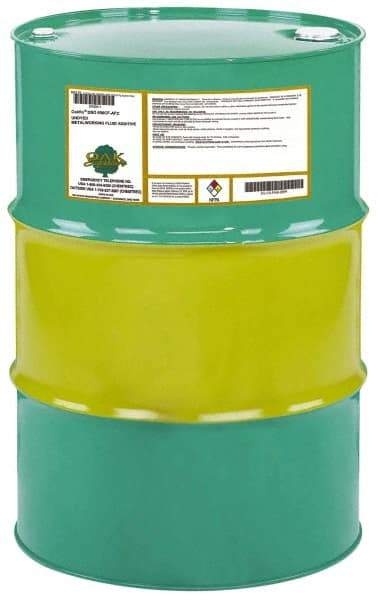
Oak Signature - Oakflo DSY 910, 55 Gal Drum Cutting & Grinding Fluid - Synthetic, For Drilling, Milling, Sawing, Tapping, Turning
Item #: 37016979 Brand: Oak Signature Model #: B20116-D160 Exact Tooling IR#: 04 Features and Benefits Cutting and grinding fluids are used for cooling and lubricating when material is being removed with an abrasive wheel or belt during rotational operations. Synthetic fluids are made from a manufactured chemical process and are the most bio stable of the metalworking fluids. These fluids offer high levels of cooling and do not contain oils or emulsifiers. Product Specifications Type Cutting & Grinding Form or Style Synthetic Container Size Range 50 Gal. and Larger Container Type Drum Color Blue For Use With Iron; Stainless Steel; Steel; Titanium Container Size 55 gal Additional Material Applications Exotic Metals Trade Name/No. Oakflo DSY 910 Material Application Carbon Steels; Cast Iron; Exotics; High Strength Steels; High Speed Steels; Ductile Iron; Stainless Steels; Titanium; Tool Steels PSC Code 9150
Brand: Oak Signature
Category: Hardware > Hardware Accessories > Lubrication Hoses